R. Mika

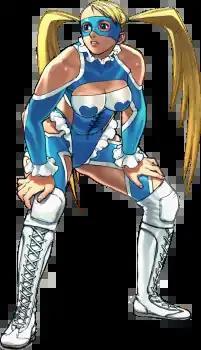
R. Mika in "Street Fighter Alpha 3" (1998)

, better known as R. Mika, is the professional wrestling moniker of , a character in Capcom's "Street Fighter" fighting game series. First appearing in "Street Fighter Alpha 3" (1998) as a wrestler trying to make a name for herself, Mika was designed by Akira "Akiman" Yasuda with the help of artist Daigo Ikeno. The character has since appeared in comics related to the "Street Fighter" franchise and other titles by Capcom. Mika returned in "Street Fighter V" (2016) with a redesigned appearance by Toshiyuki Kamei, now a mainline wrestler with a tag team partner. Originally voiced by Junko Takeuchi, as of "Street Fighter V" she was voiced by Bonnie Gordon and Hiromi Igarashi in English and Japanese respectively.